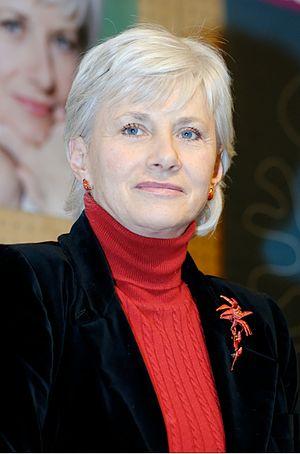
Françoise de Panafieu lors de son meeting avec Jean Tiberi à la Mutualité (Paris) dans le cadre de la campagne municipales pour 2008.
Françoise de Panafieu, née Missoffe le 12 décembre 1948 à Moyeuvre-Grande, est une femme politique française, membre de Les Républicains, ancienne Ministre du Tourisme en 1995, députée de la seizième circonscription de Paris entre 2002 et 2012 et conseillère de Paris pour le 17ᵉ arrondissement de Paris entre 2008 et 2012, arrondissement dont elle fut la maire de 2001 à 2008.
Les élections municipales de 2008 à Paris se tiennent les 9 et 16 mars 2008. Elles voient s'opposer des listes d'union de la gauche menées par le maire sortant Bertrand Delanoë, des listes UMP menées par Françoise de Panafieu, des listes Mouvement Démocrate menées par Marielle de Sarnez, des listes Verts menées par Denis Baupin, des listes Front national menées par Martial Bild, ainsi que quelques listes indépendantes. 166 listes se sont opposées, pour un total de 4 517 candidats, dans l'ensemble des vingt arrondissements.
Depuis la Loi PLM de 1982, les vingt arrondissements qui divisent la ville de Paris ont chacun un maire d'arrondissement, en plus du maire de la commune de Paris.